Floyd MacMillan Davis

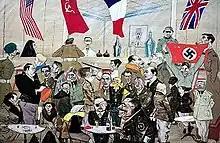
"Bar in Hotel Scribe" (1944), Smithsonian American Art Museum

At the start of 1942, Floyd Davis was featured in the January edition of American Artist. In 1942, "Life Magazine" sent Floyd Davis to Bermuda as a war correspondent to cover preparations for World War II. He completed nine paintings, one of which was used for the double page spread at the center of the magazine.